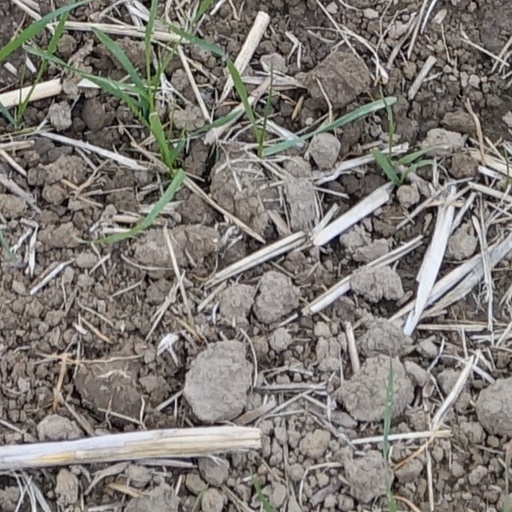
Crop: wheat